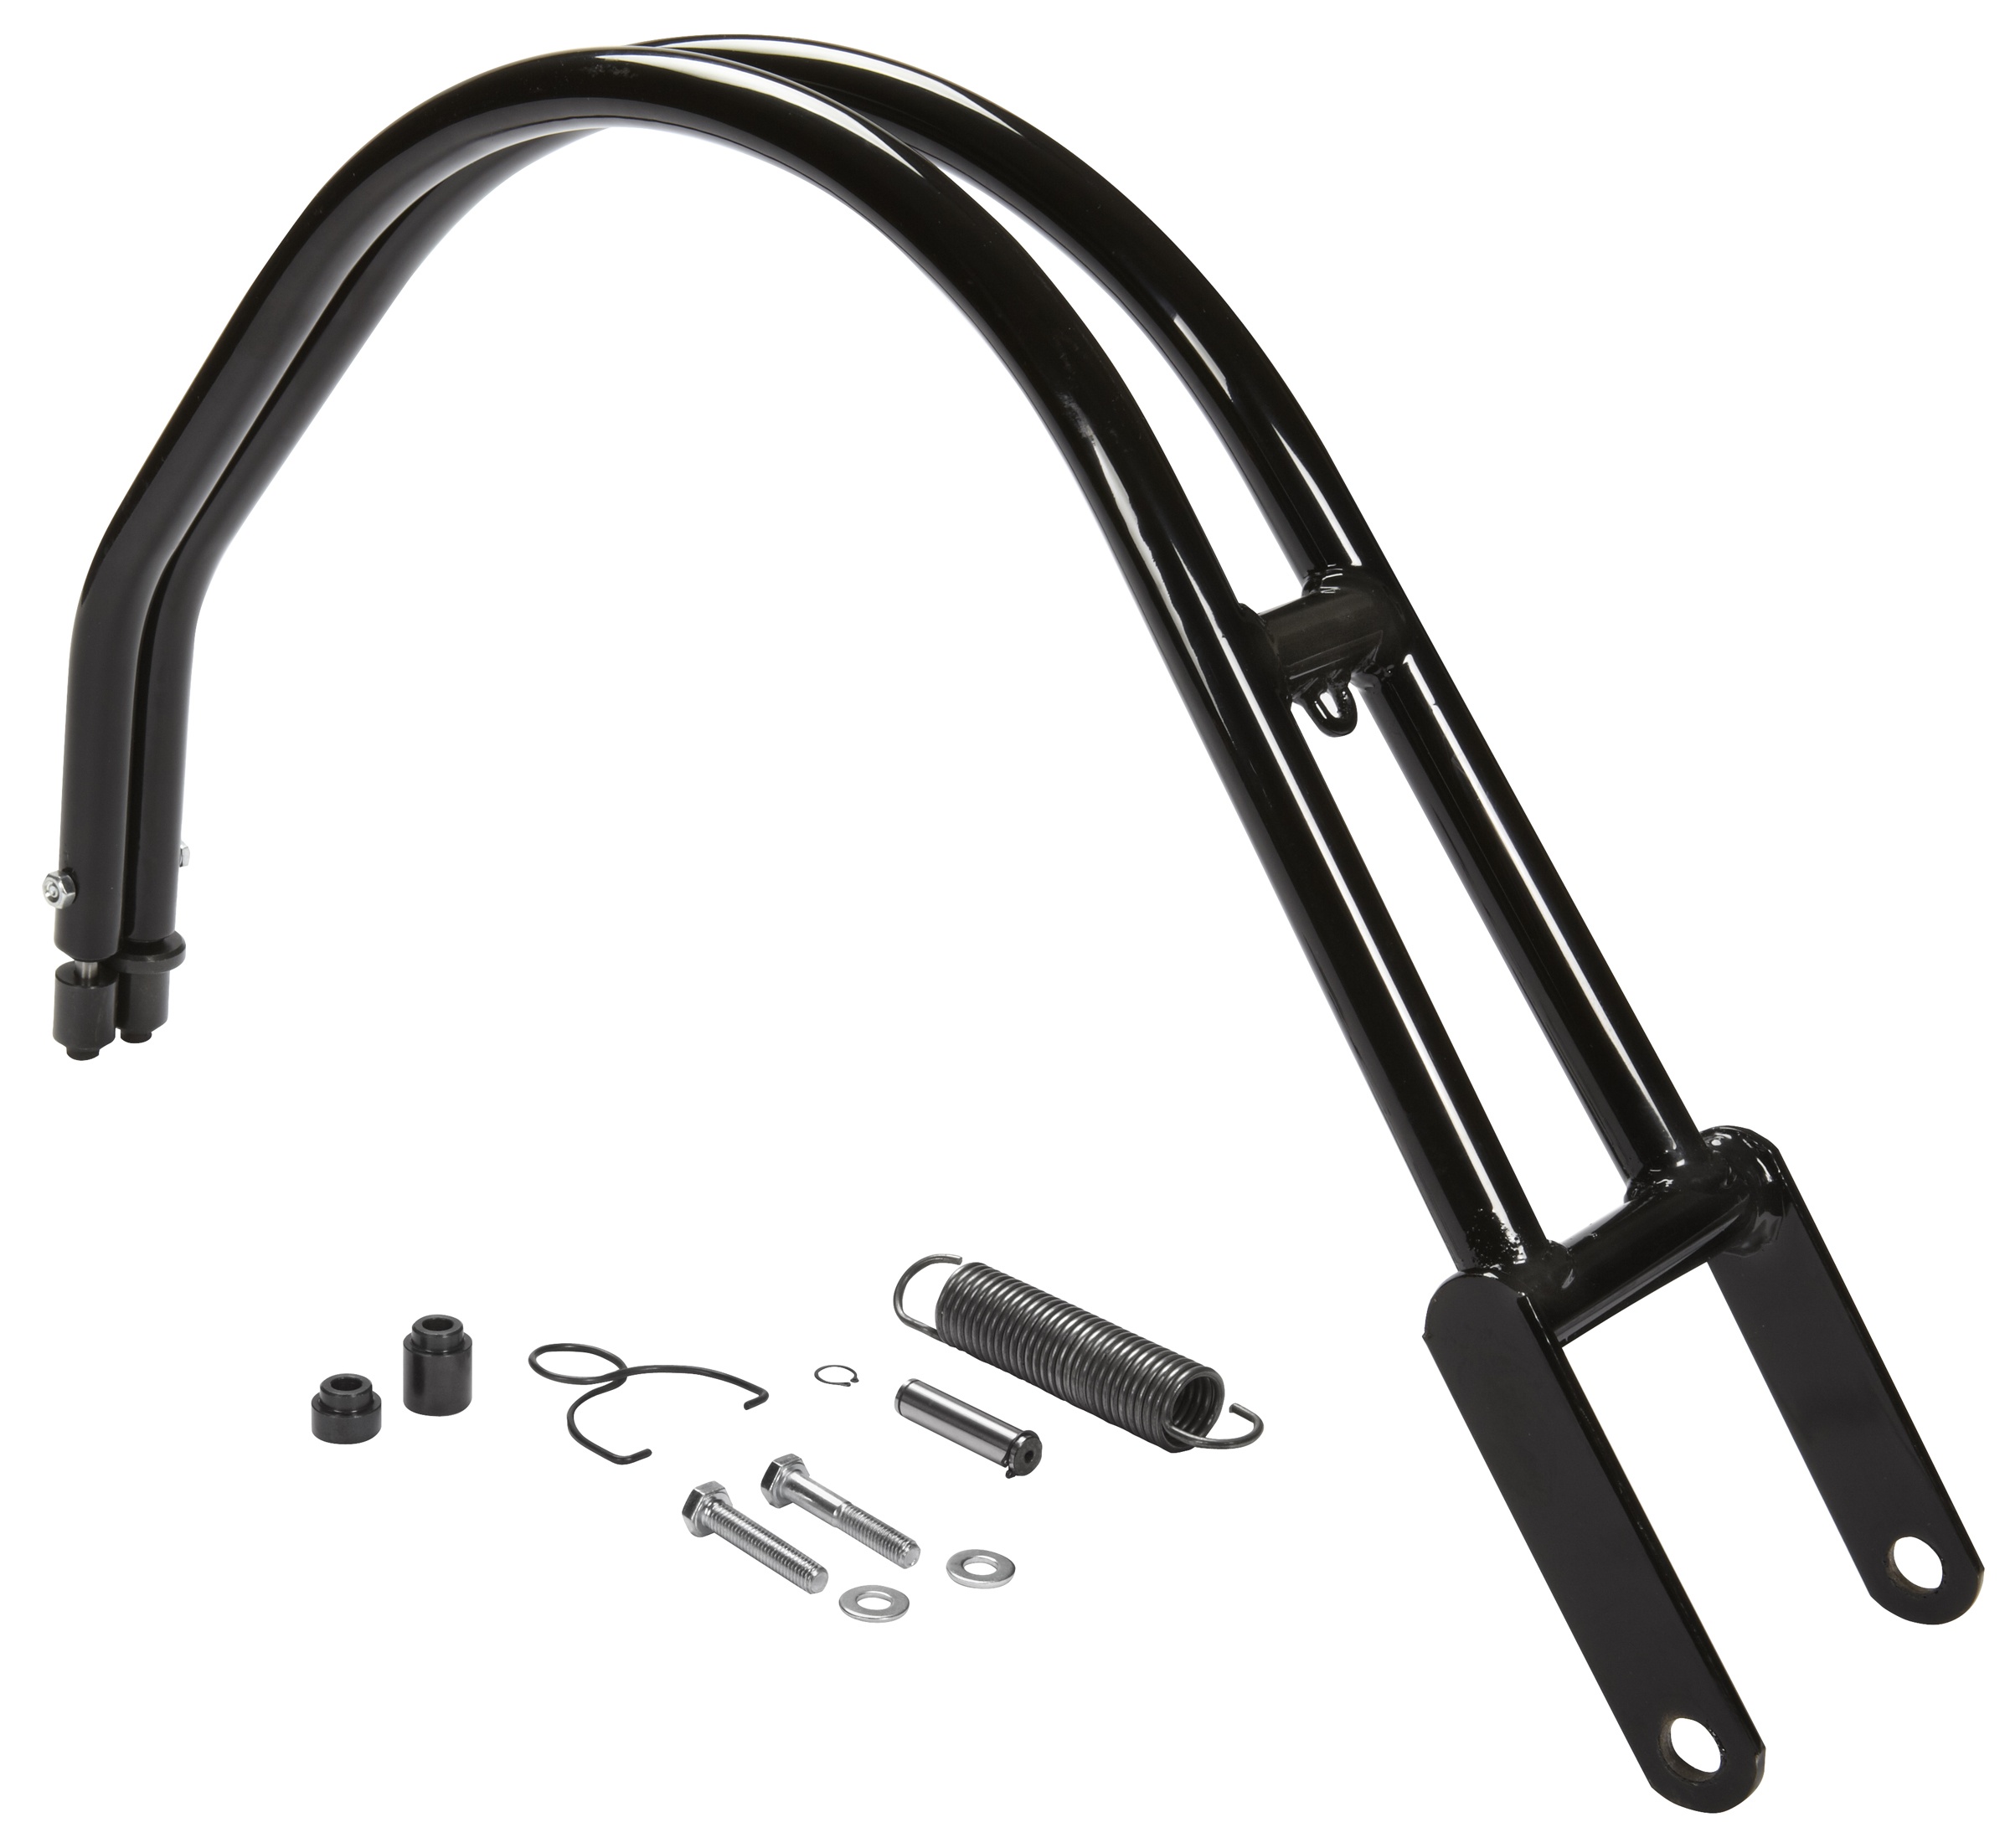
REED SAWITBG21 Saw It Blade Guide, 21-Inch
2Squarest cut available, within 1?8-Inch on medium and high density pipe, due to strong frames and unique blade design | Saves facing cost: no facing needed for electrofusion, less needed for butt-fusion | Requires minimal clearance, only 4-Inch , 6-Inch around pipe | No chips to clog valves and aperatures | HPCs cut PE only and will not cut PVC or PP
Brand: REED
Category: Hardware > Tool Accessories > Saw Accessories